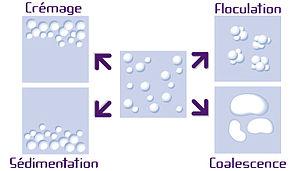
Phénomènes majeurs de déstabilisation d'une dispersion liquide
La stabilité d'une dispersion liquide est la capacité de cette dernière à résister au changement de ses propriétés dans le temps.
La floculation est le processus physico-chimique au cours duquel des matières en suspension dans un liquide s'agglomèrent pour former des particules plus grosses, généralement très poreuses, nommées flocs. Les flocs sédimentent généralement beaucoup plus rapidement que les particules primaires dont ils sont formés.